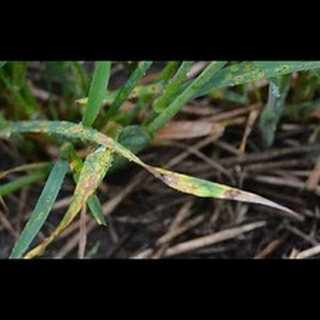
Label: wheat_tan_spot